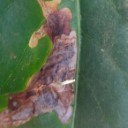
Label: Miner